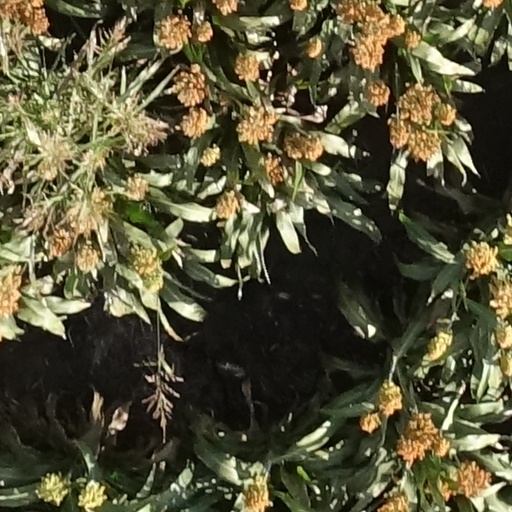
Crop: sorghum